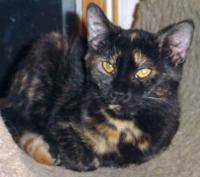
Label: cat